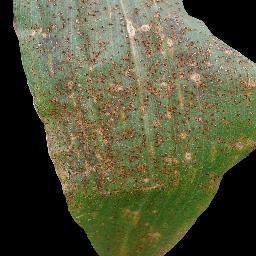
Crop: corn
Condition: (maize)_common_rust